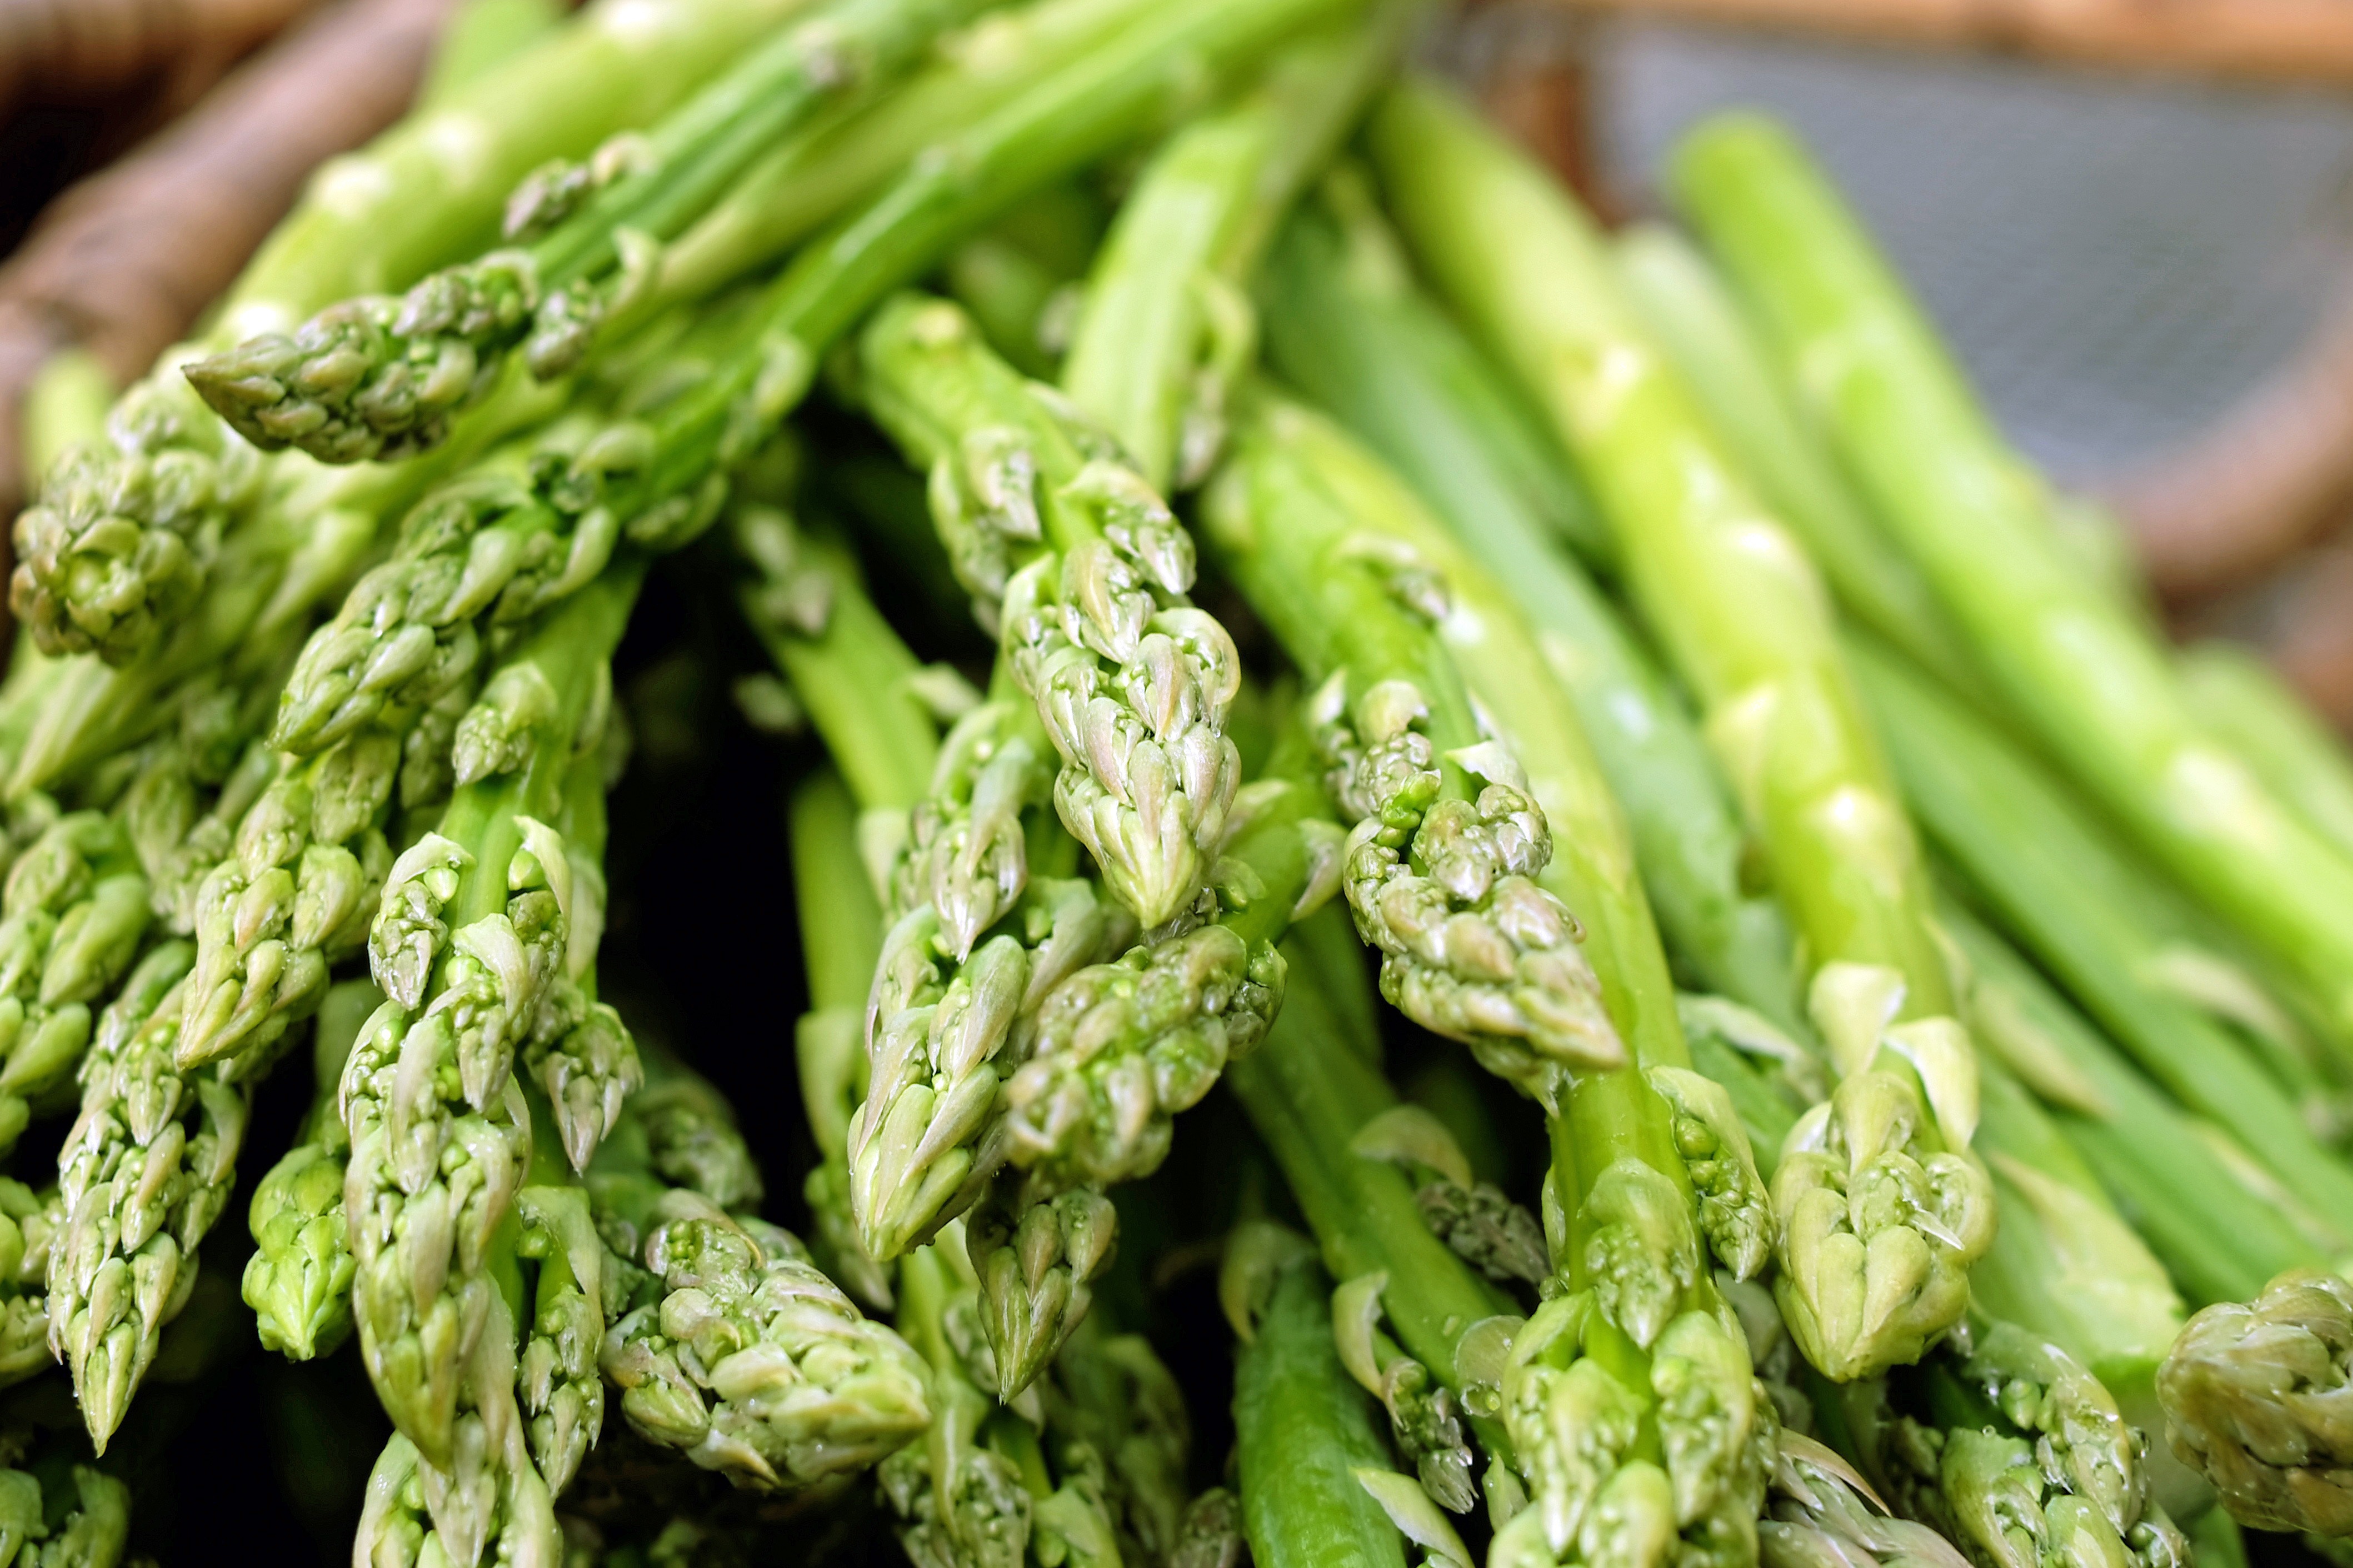
asparagus, food, vegetable, Prussian asparagus, plant, leaf vegetable, local food, produce, ingredient, superfood, vegetarian food, vegan nutrition, cuisine